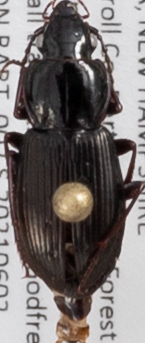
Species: Pterostichus pensylvanicus
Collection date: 2021-06-02
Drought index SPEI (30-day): -1.594
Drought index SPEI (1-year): -1.19
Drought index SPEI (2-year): -0.642